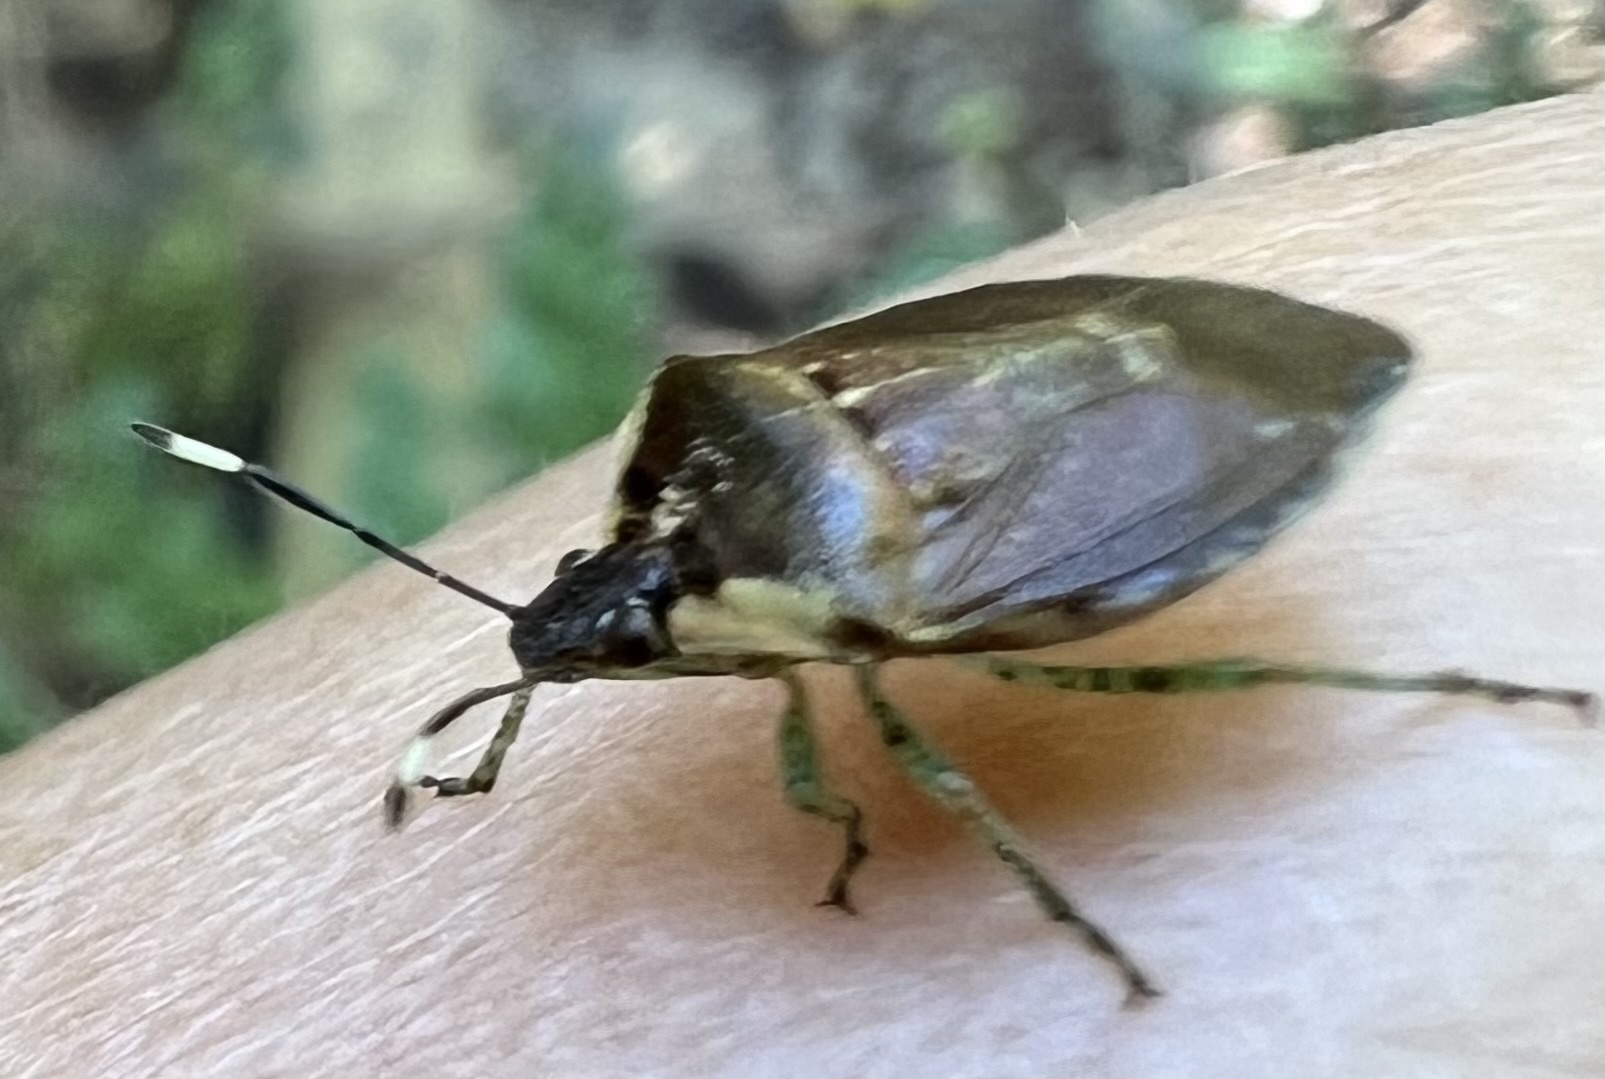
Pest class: stink_bug